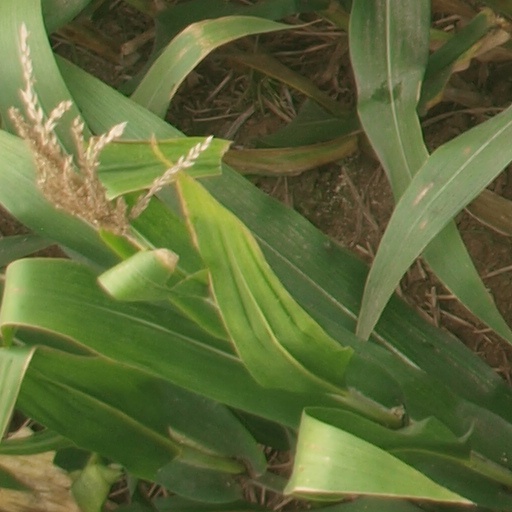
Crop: maize; corn